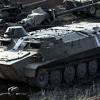
Label: MT_LB